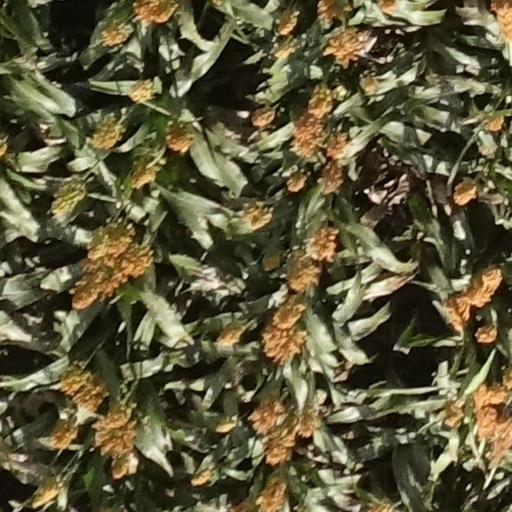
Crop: sorghum